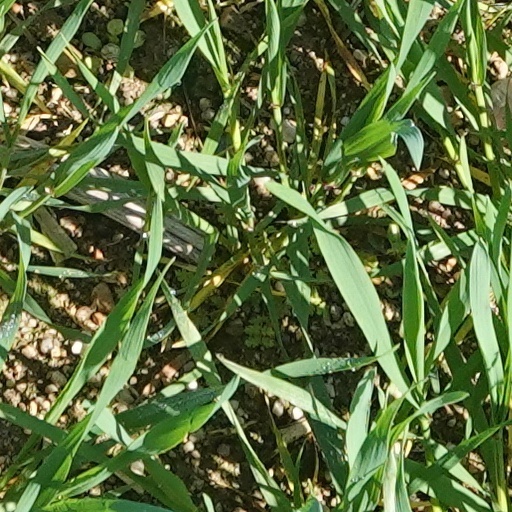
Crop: wheat